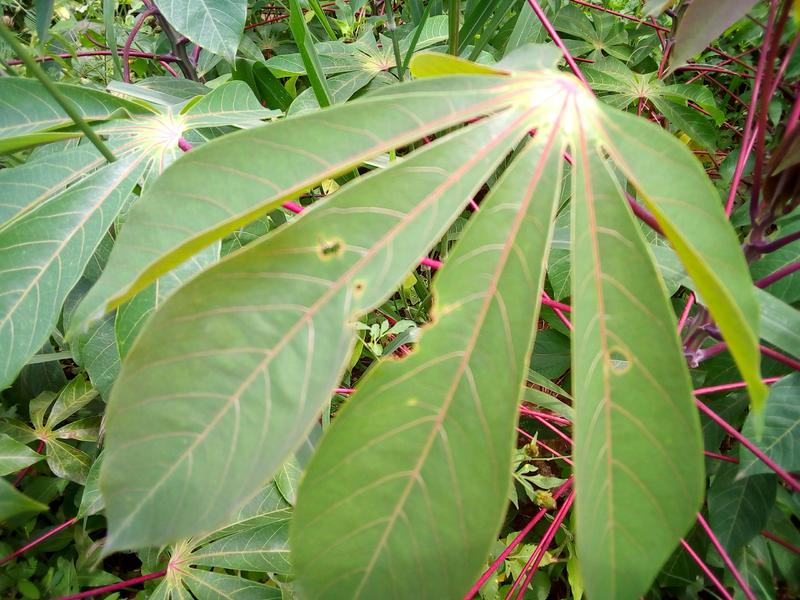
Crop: cassava
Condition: healthy